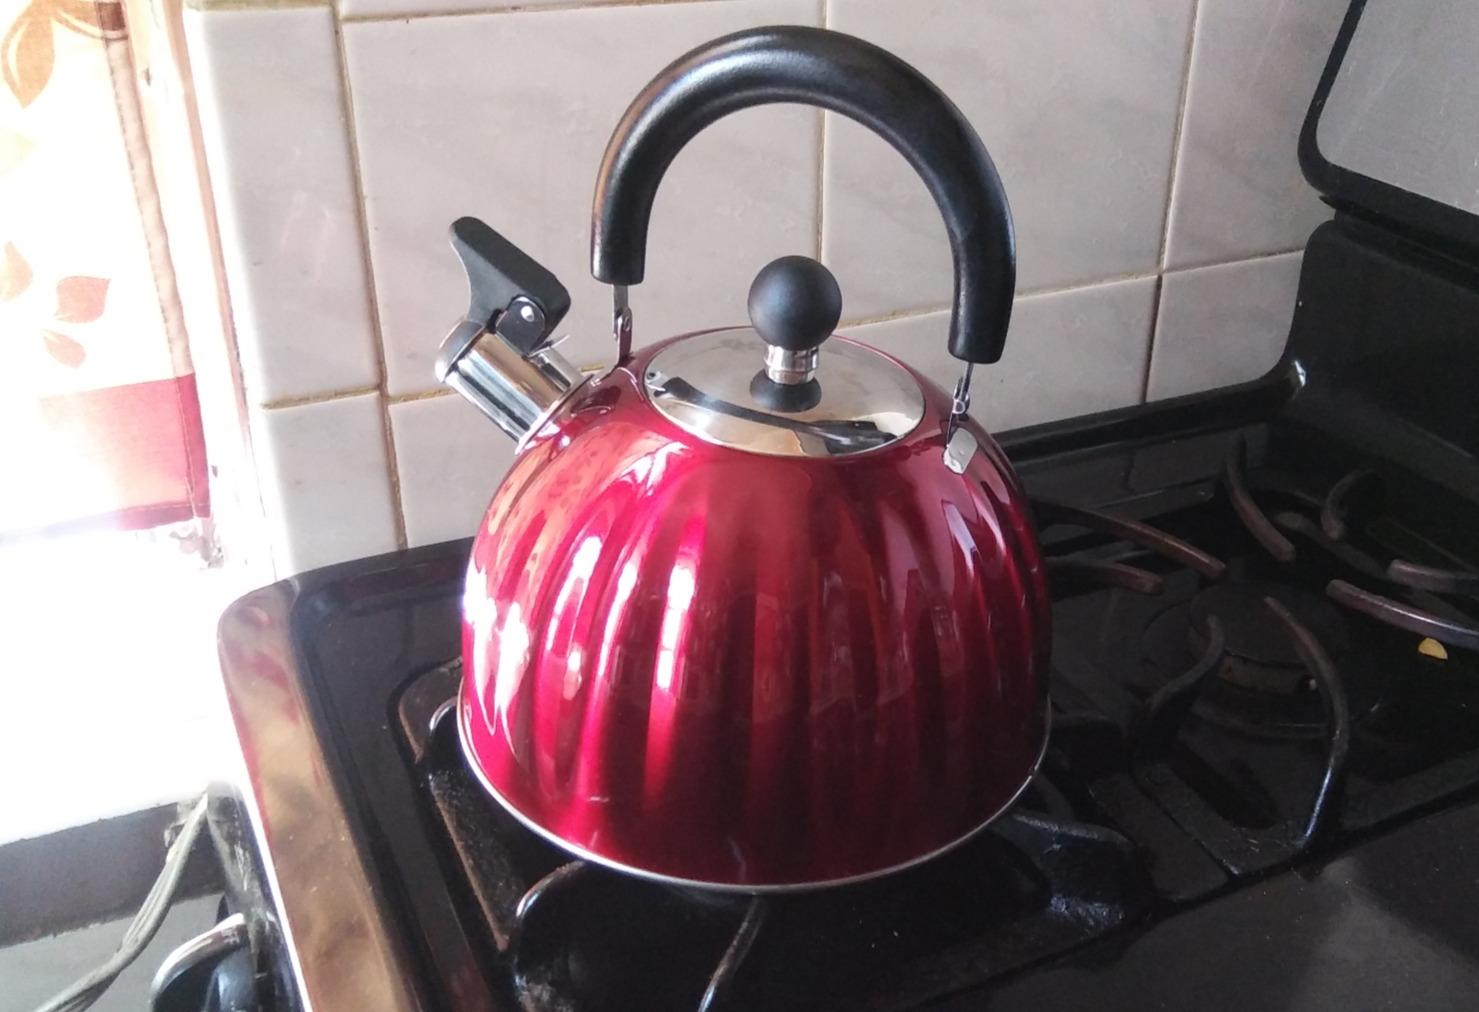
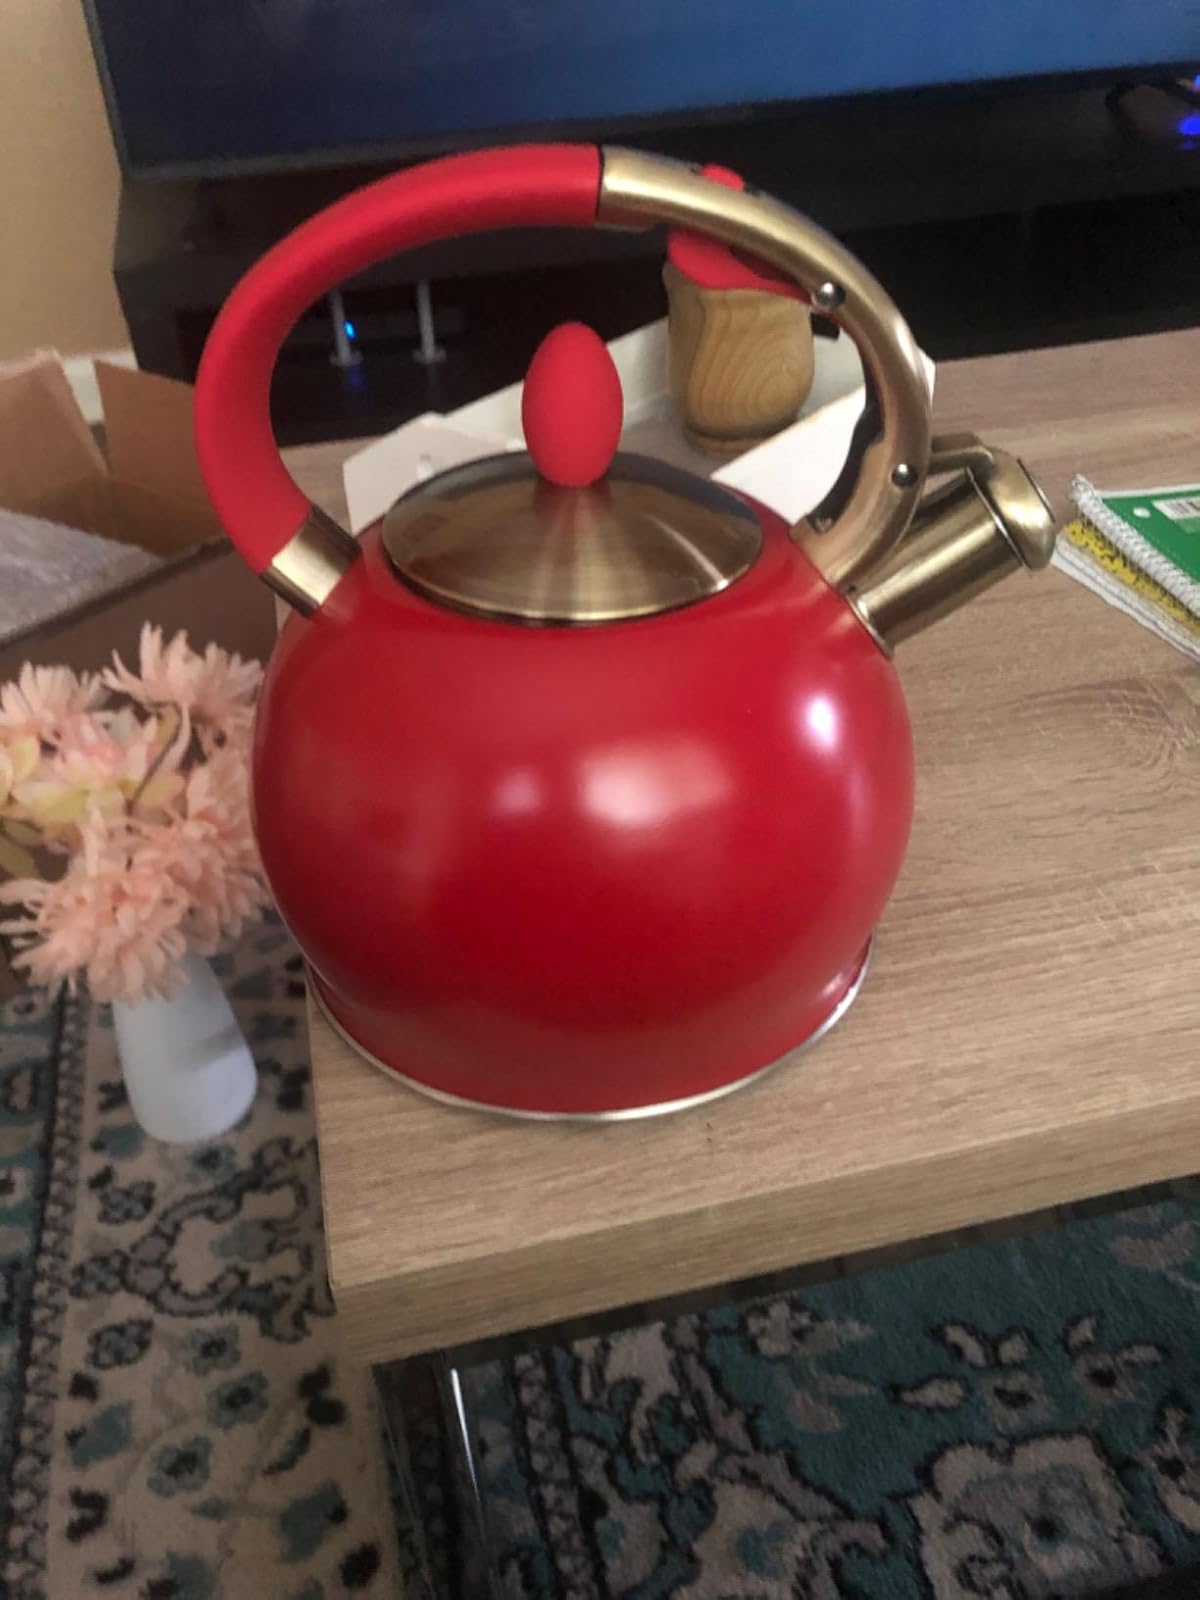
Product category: items_kettle
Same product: no